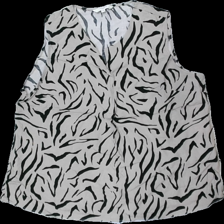
View: front
Type: Tank top
Category: Ladies
Brand: Cellbes
Colors: Brown, Black
Material: 100% viskos
Pattern: Animal print
Cut: V-collar
Size: 46
Season: All
Price range: <50
Recommended usage: Reuse
Description: linne med mönster